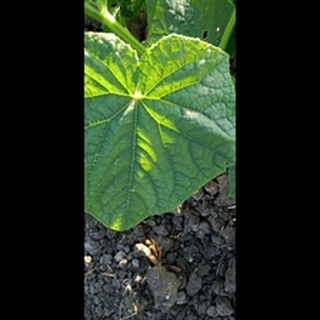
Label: healthy_cucumber